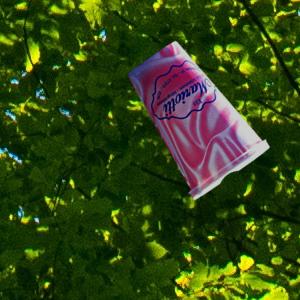
Label: cups